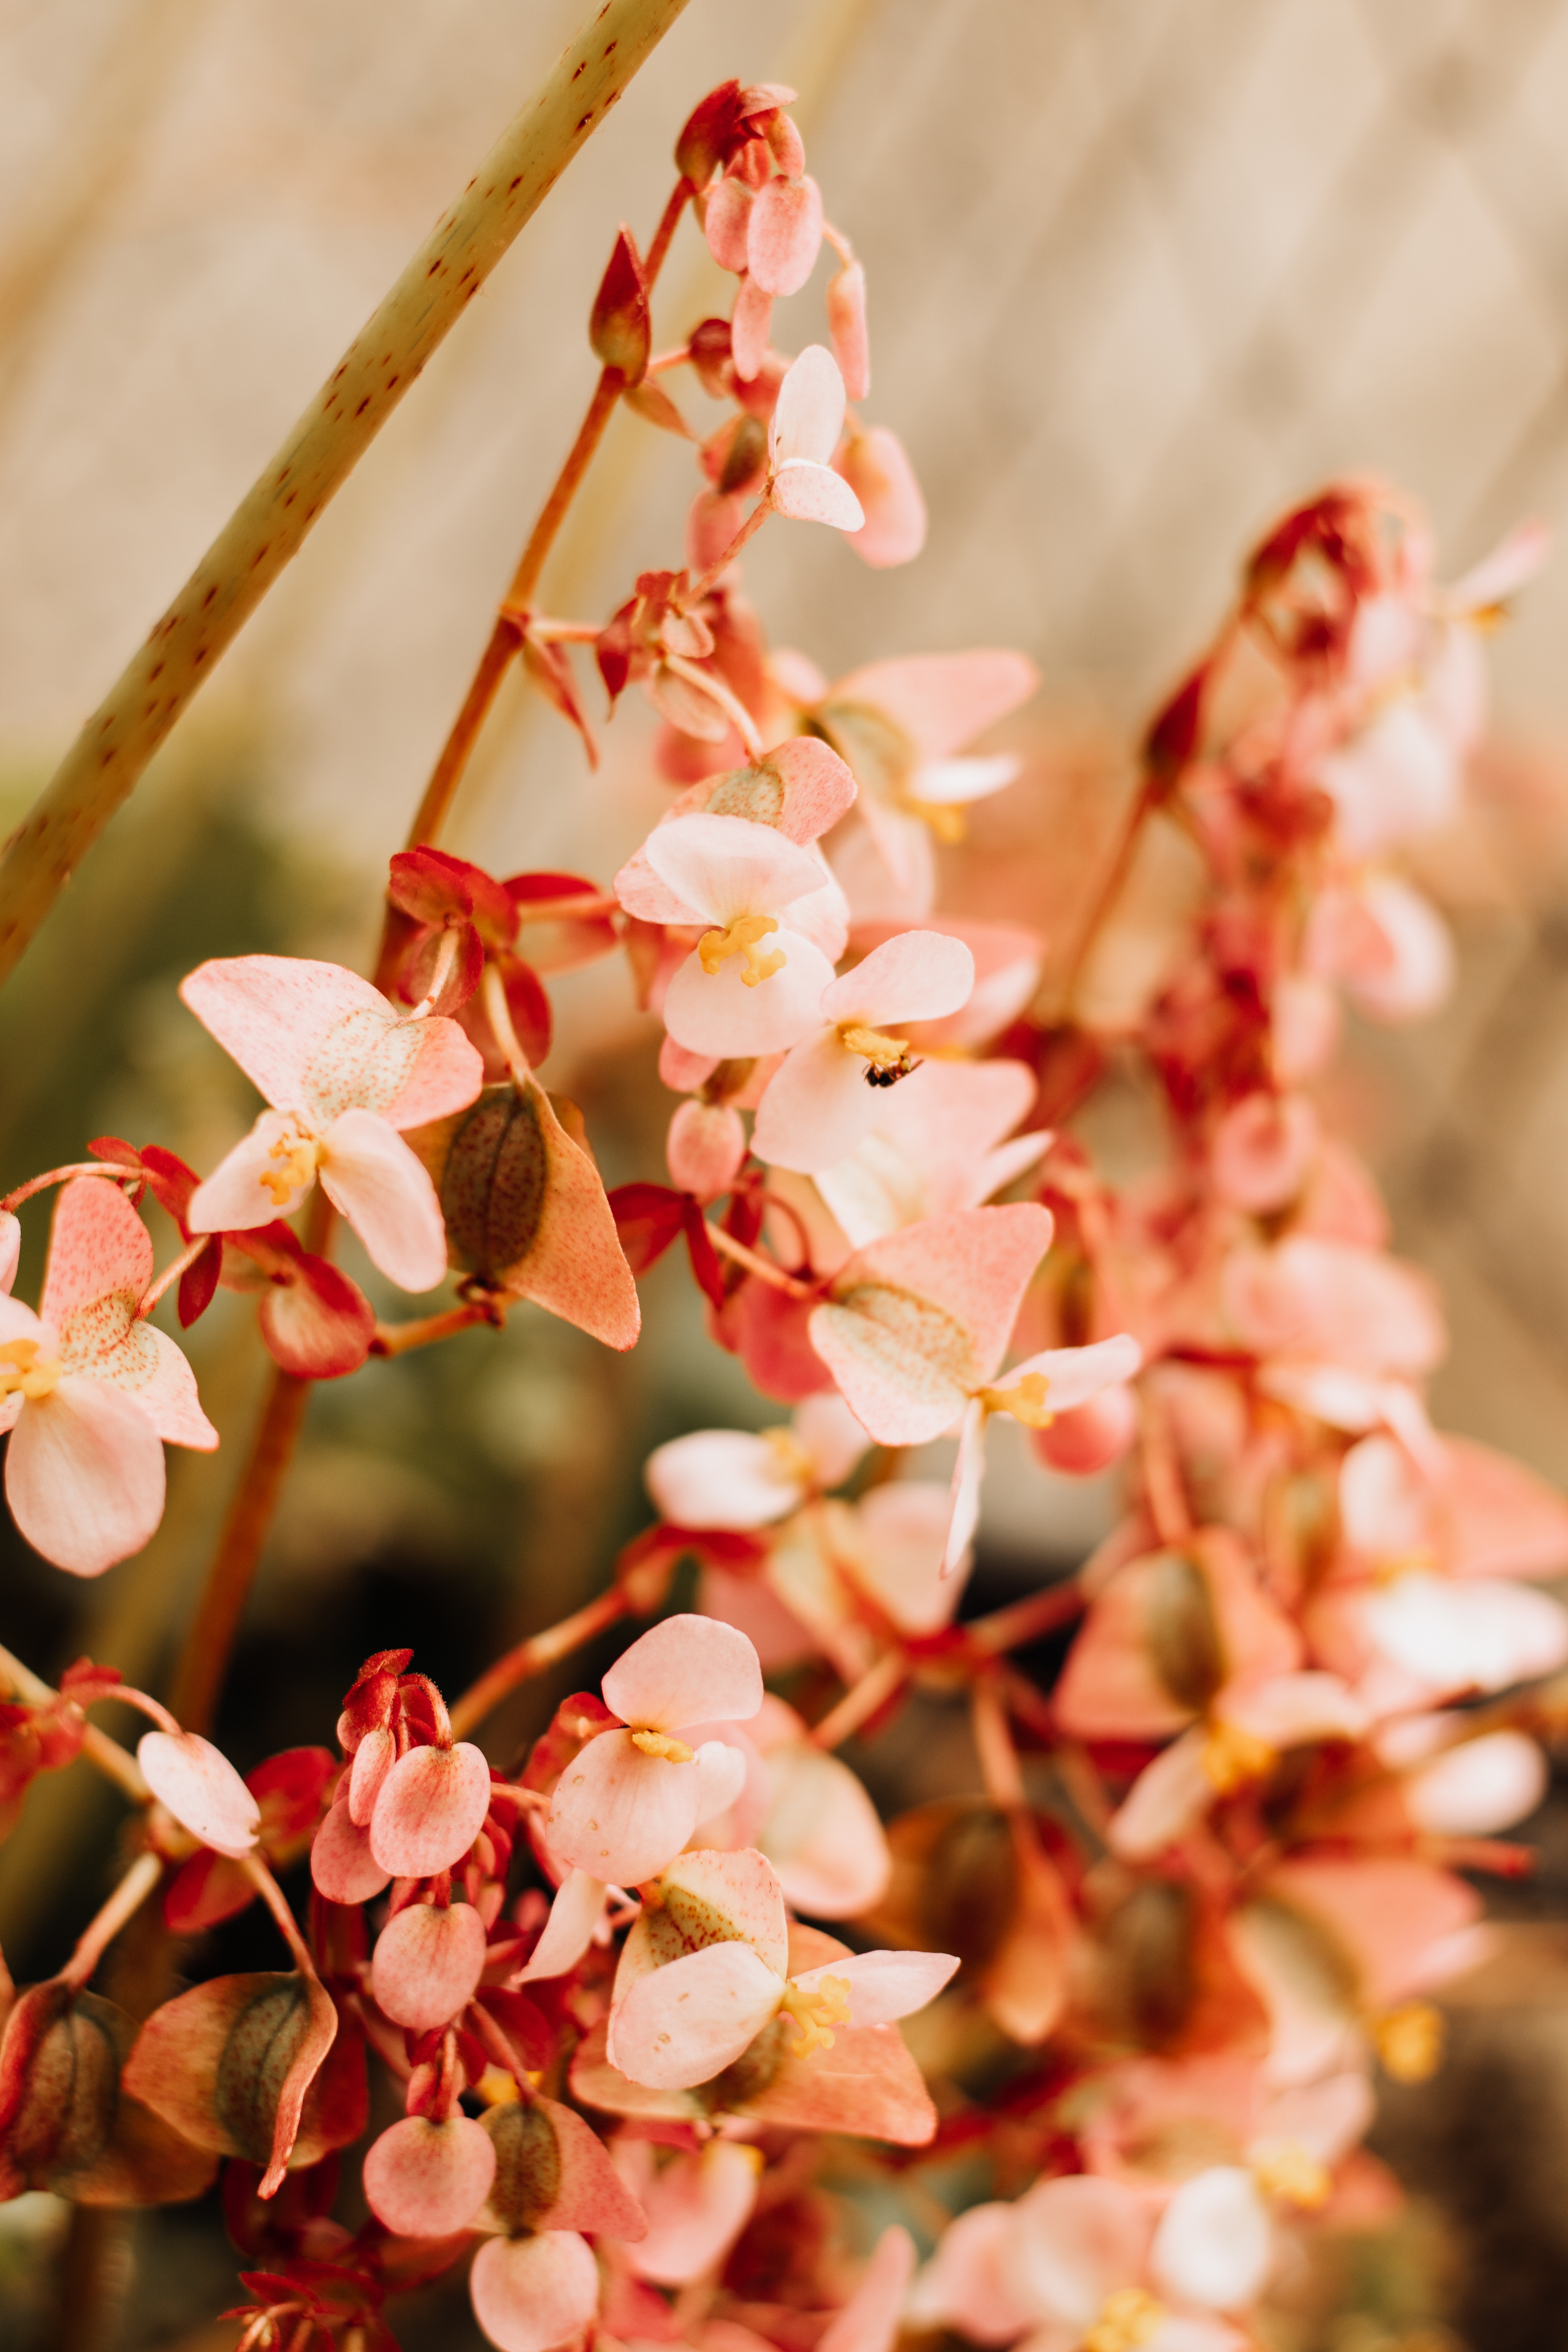
flower, brown, plant, petal, branch, twig, terrestrial plant, Tints and shades, flowering plant, blossom, deciduous, wood, peach, tree, plant stem, Pedicel, wildflower, macro photography, autumn, prunus, coquelicot